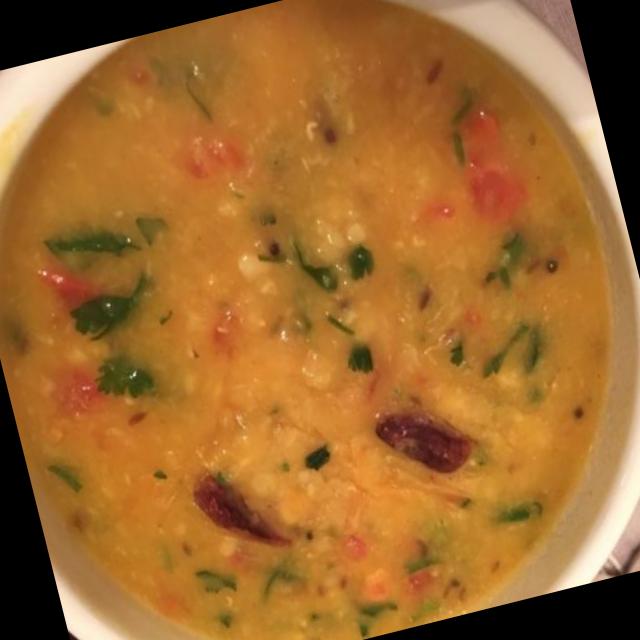
Dish: dal_makhani